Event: Ecuador Earthquake
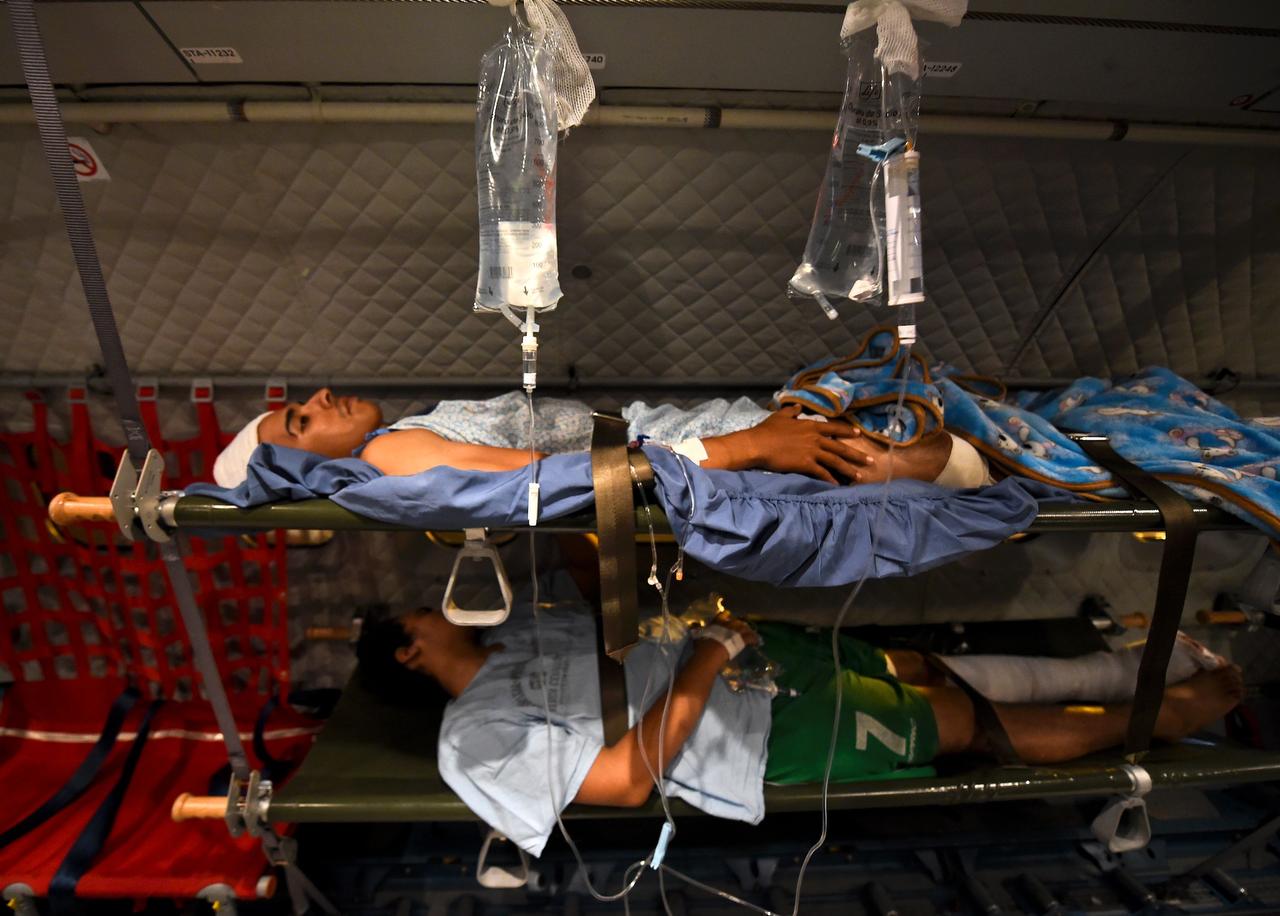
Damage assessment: no_damage